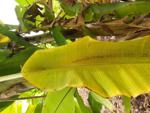
Label: xamthomonas